Karl Blind

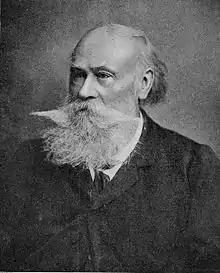

Karl Blind (4 September 1826, Mannheim – 31 May 1907, London) was a German revolutionary and writer on politics, history, mythology and German literature. Blind participated in the Revolutions of 1848, including in the uprising in the Grand Duchy of Baden, where he was wounded. He later joined a band of liberals that invaded southern Germany before being taken prisoner. Blind was freed from prison by a revolutionary mob and eventually settled in England, where he pursued political and literary interests. In 1968, he was pardoned by the Baden government for his revolutionary actions.